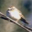
Label: bird